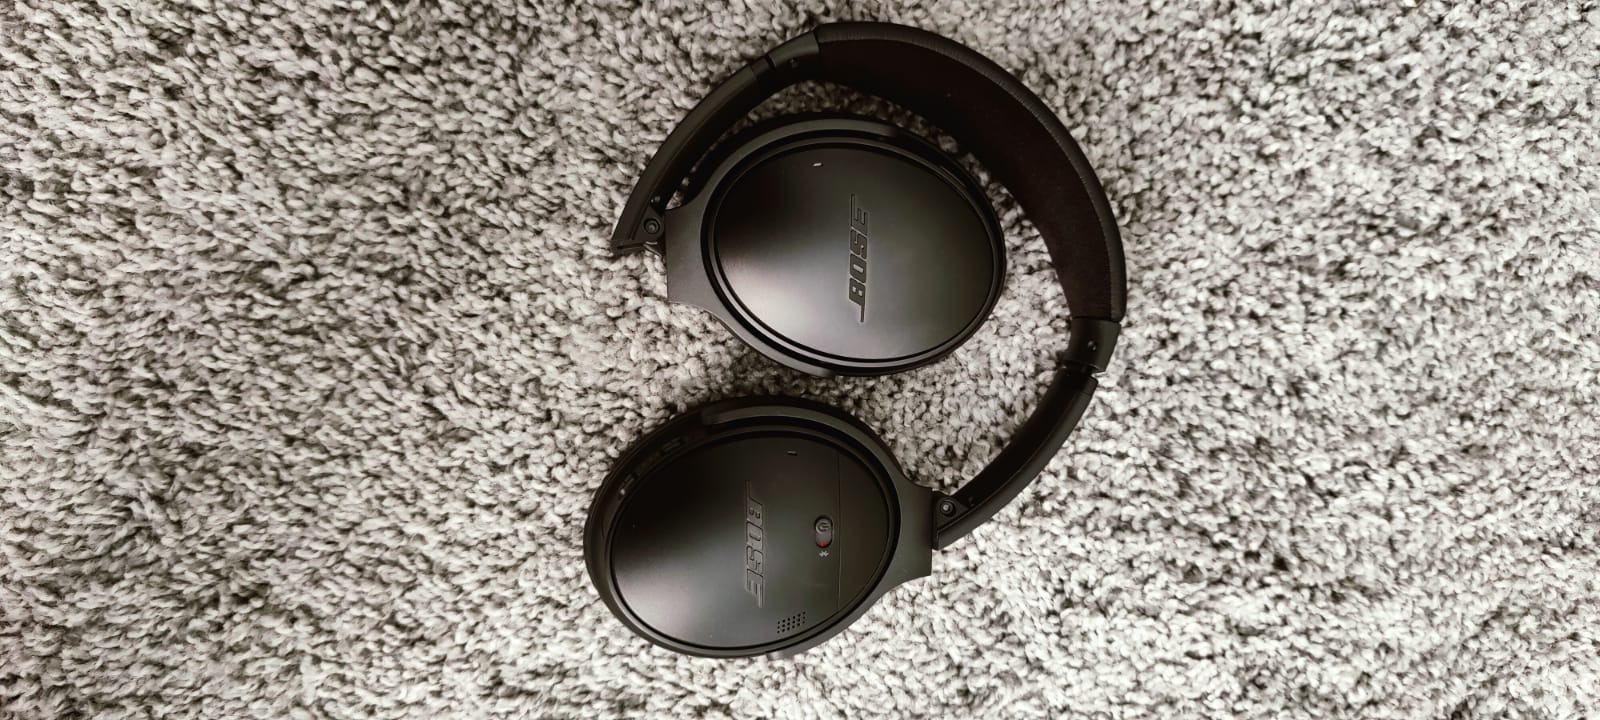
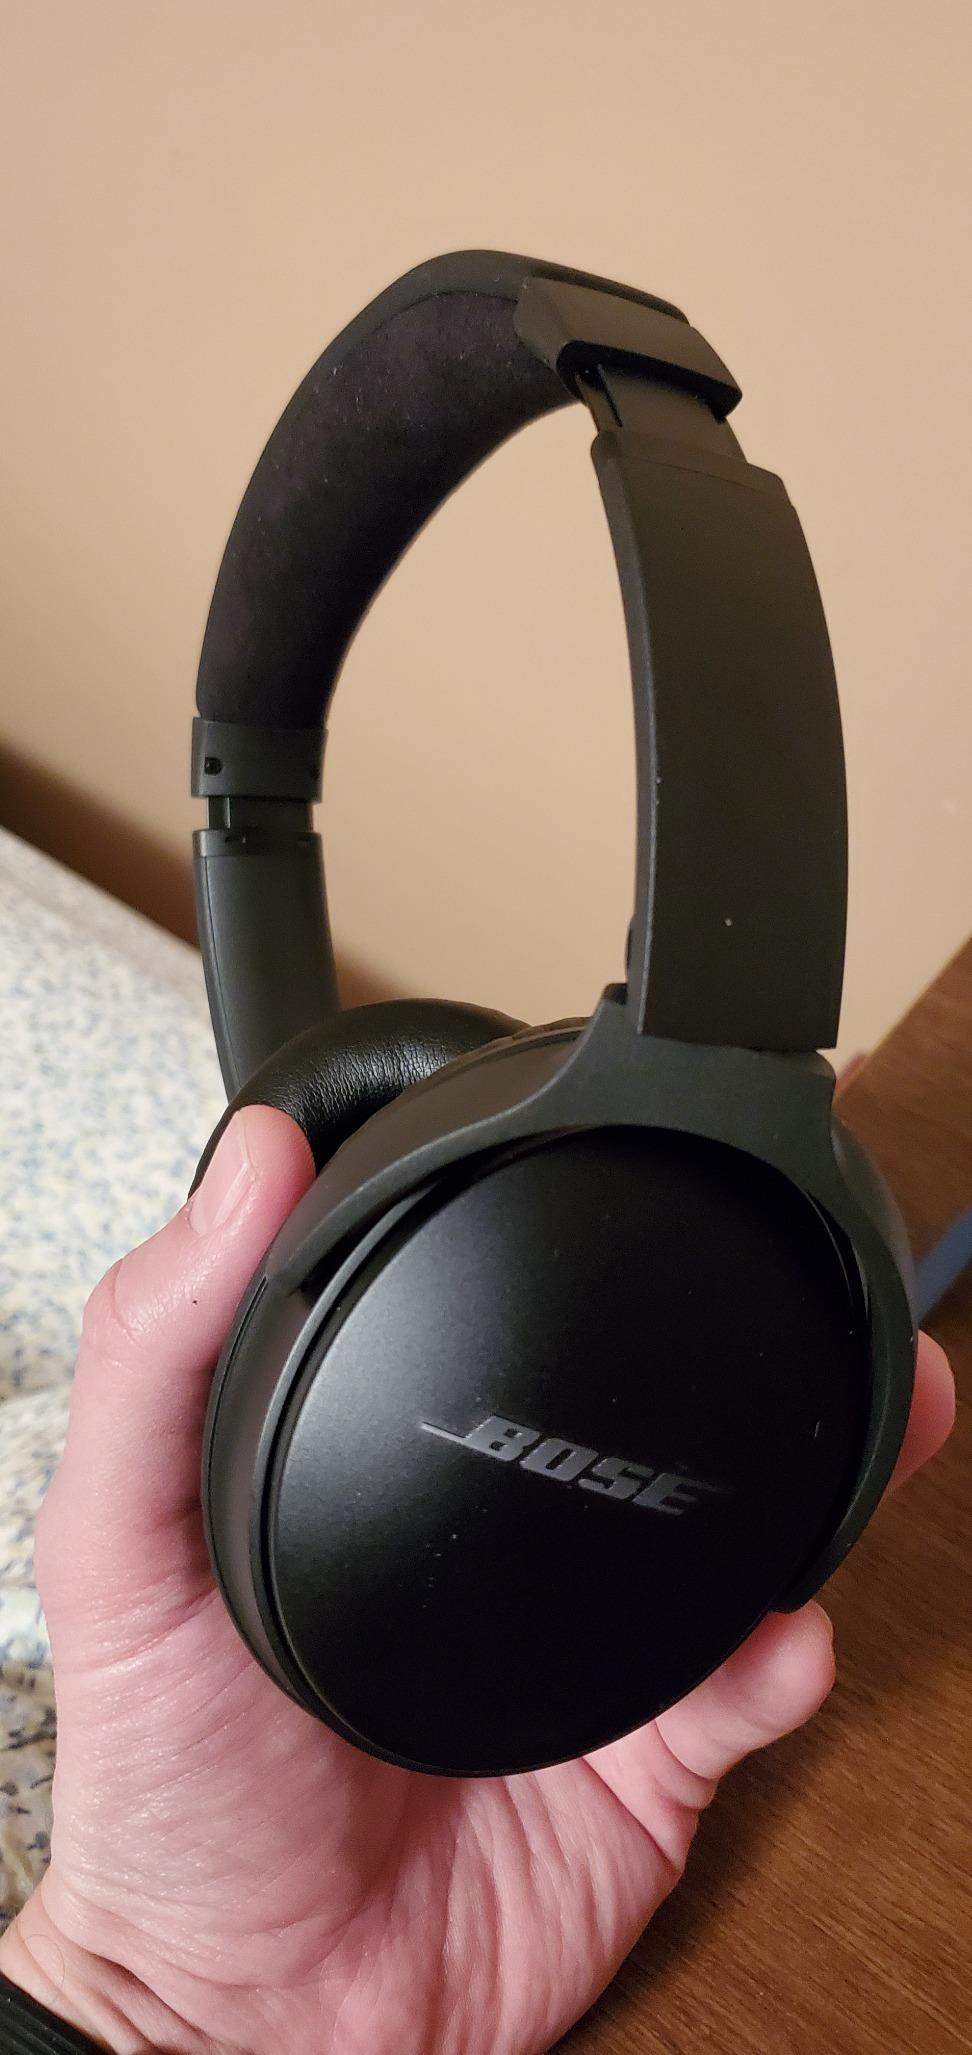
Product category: headphones
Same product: yes